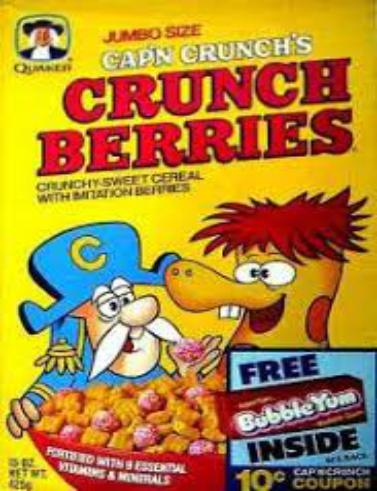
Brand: Cap'n Crunch Crunch Berries
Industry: Food